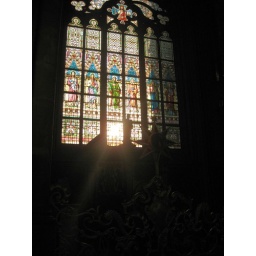
The sunlight breaks through another beautiful stained glass window in St. Vitus's Cathedral.